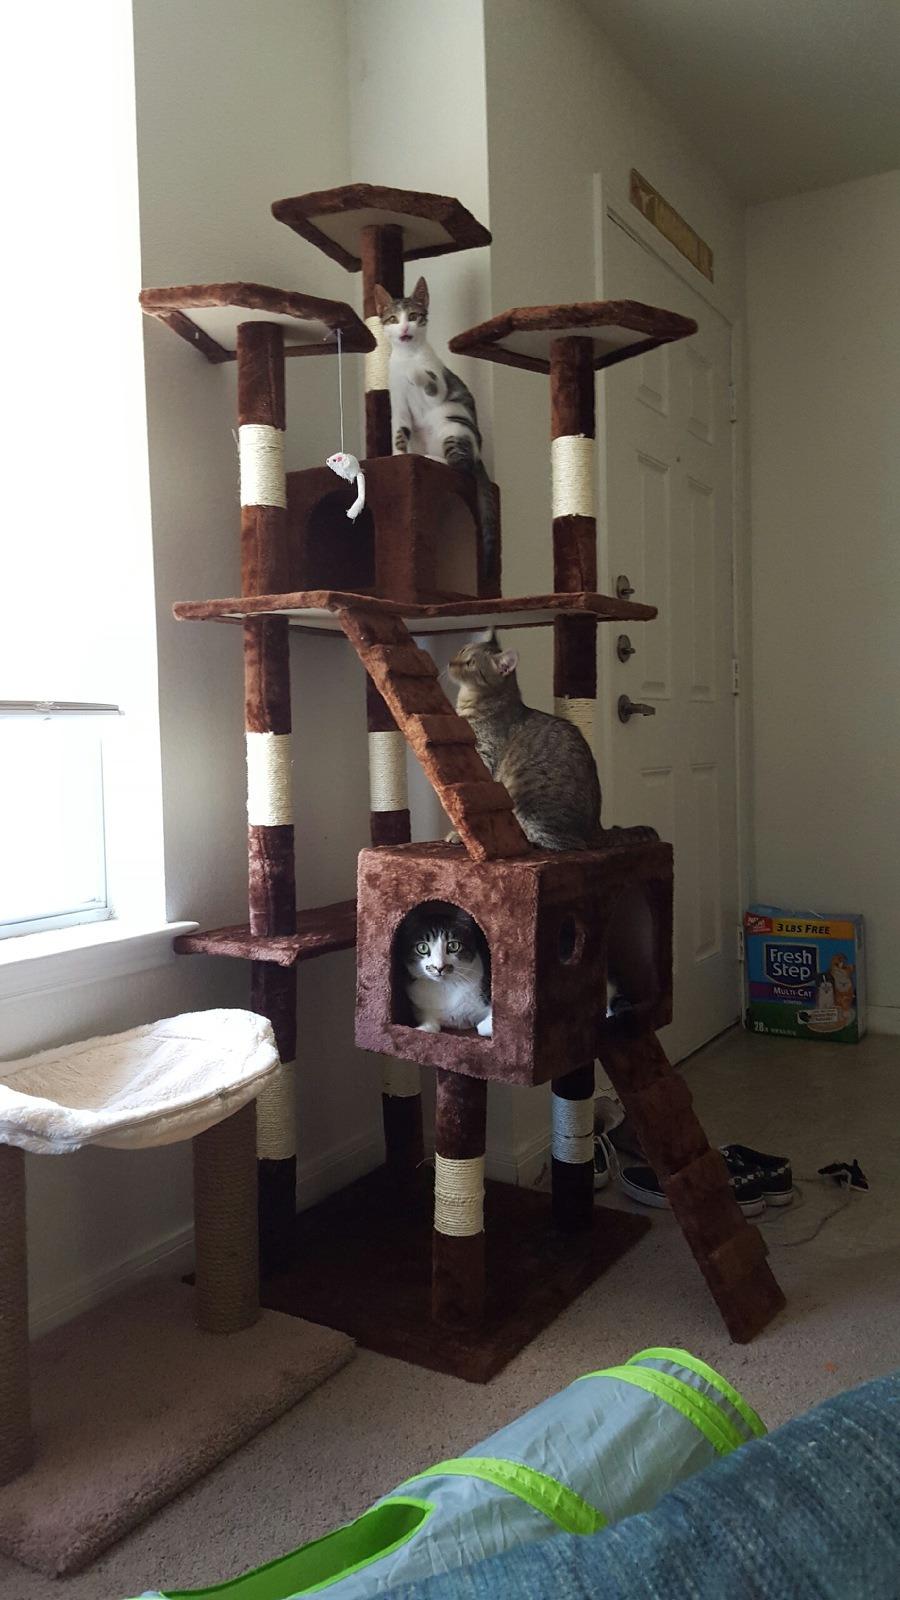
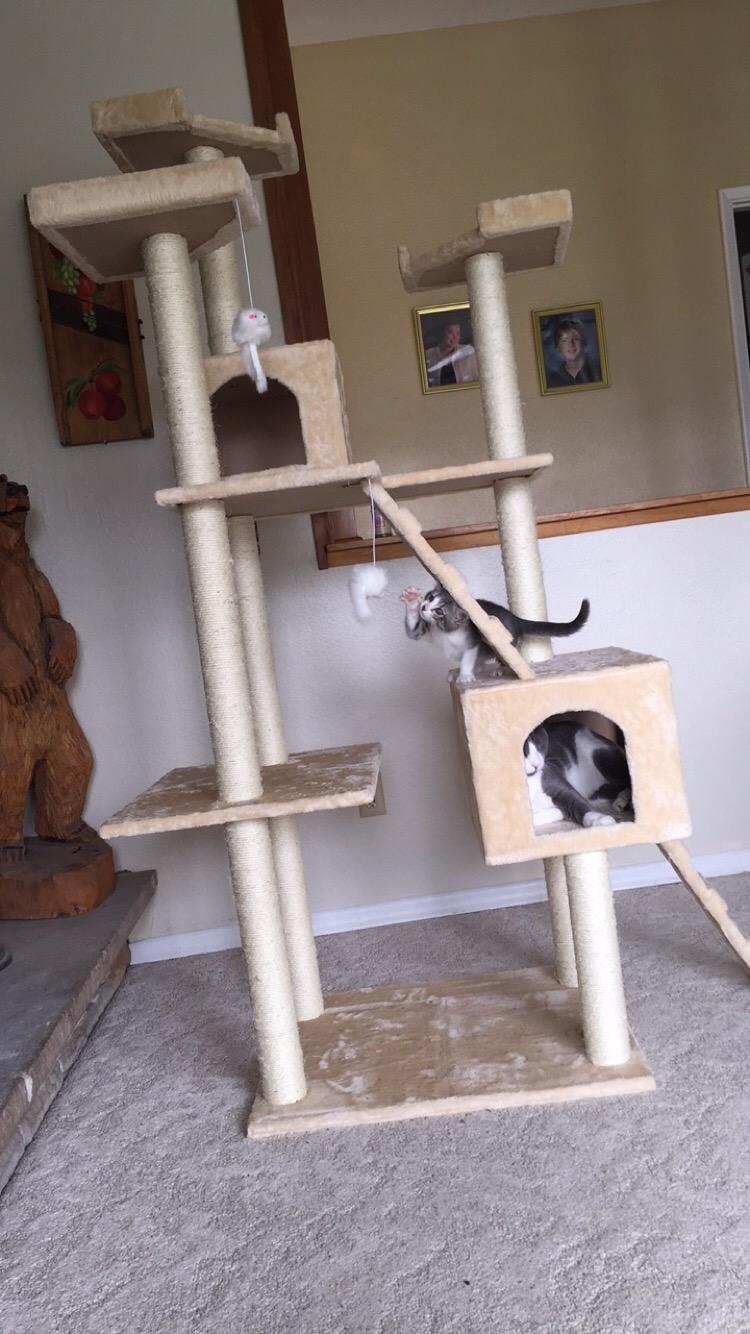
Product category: items_cat tree
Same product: no